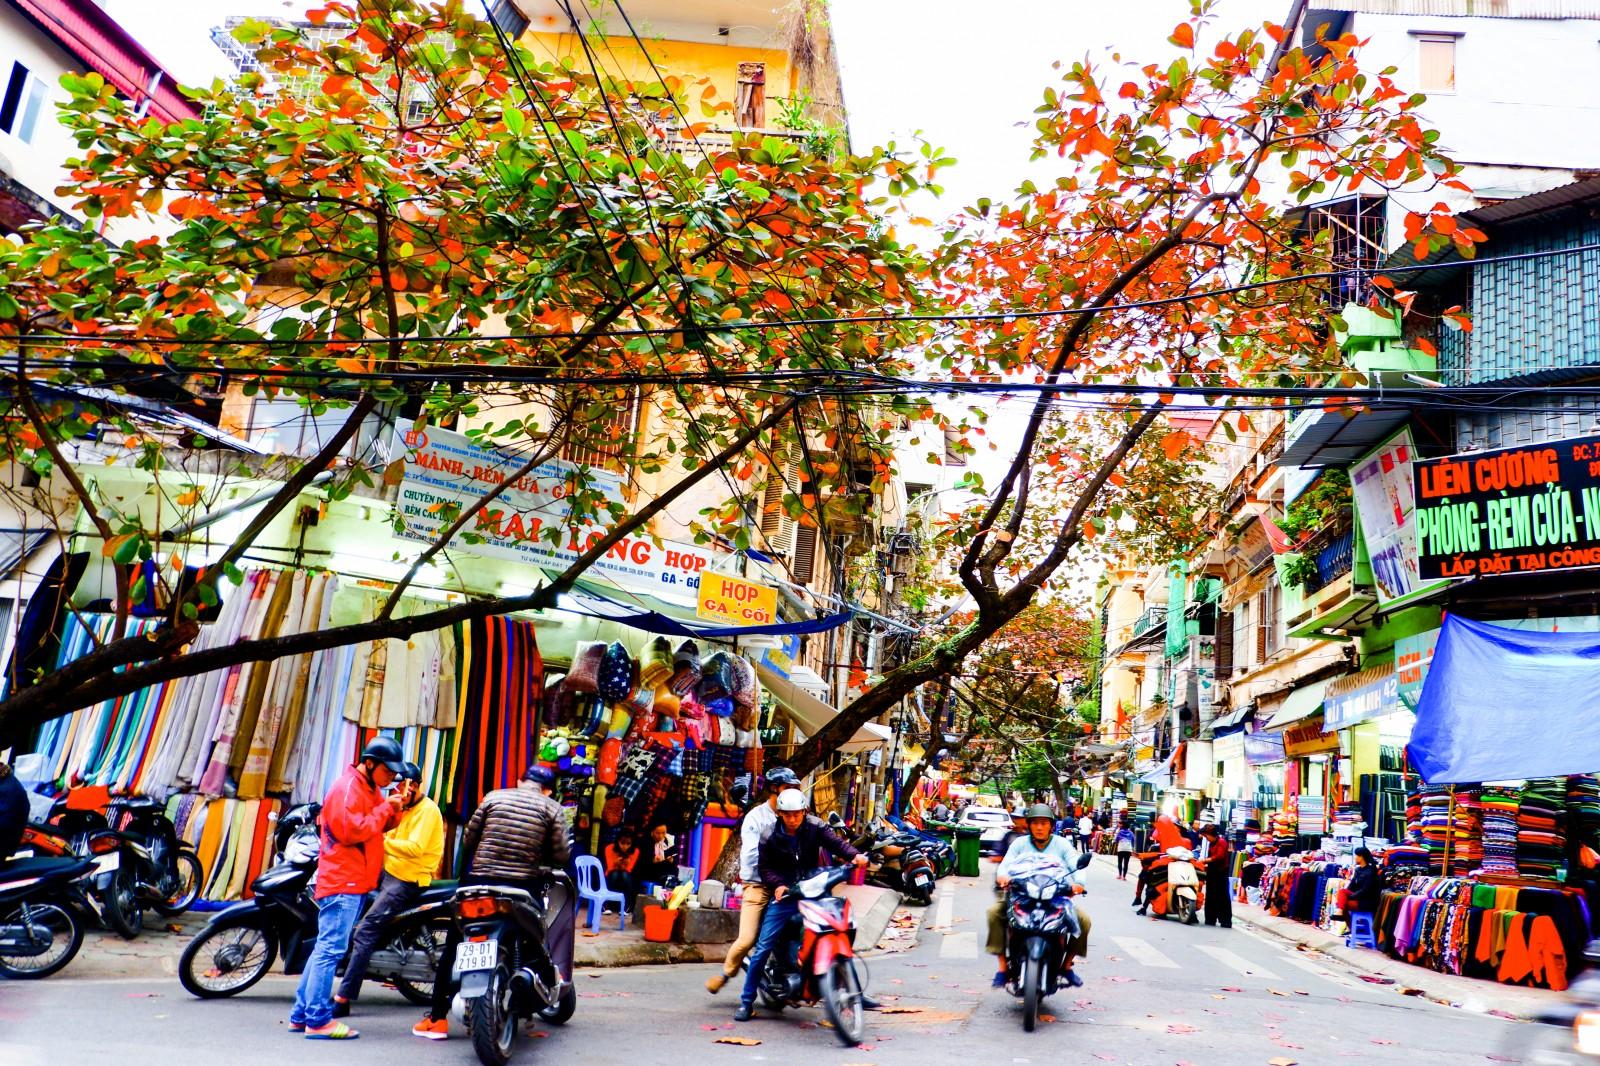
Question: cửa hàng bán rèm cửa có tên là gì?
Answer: của hàng bán rèm cửa có tên là liên cương